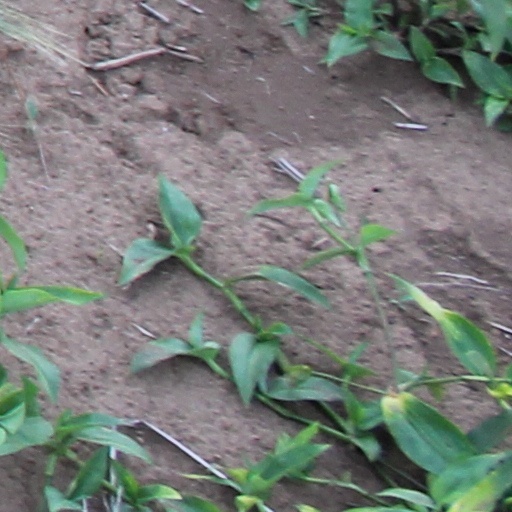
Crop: wheat